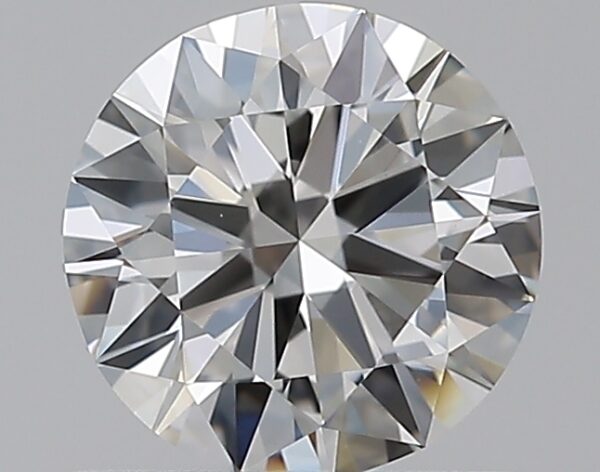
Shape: round
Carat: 0.7
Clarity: VVS1
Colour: H
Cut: EX
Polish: EX
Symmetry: VG
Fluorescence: M
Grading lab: GIA
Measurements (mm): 5.69 x 5.77 x 3.43